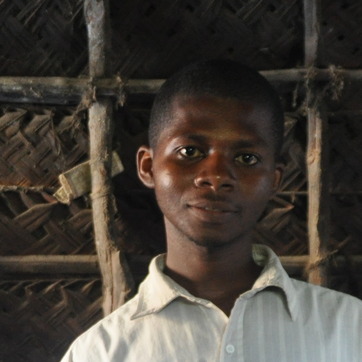
Material: skin